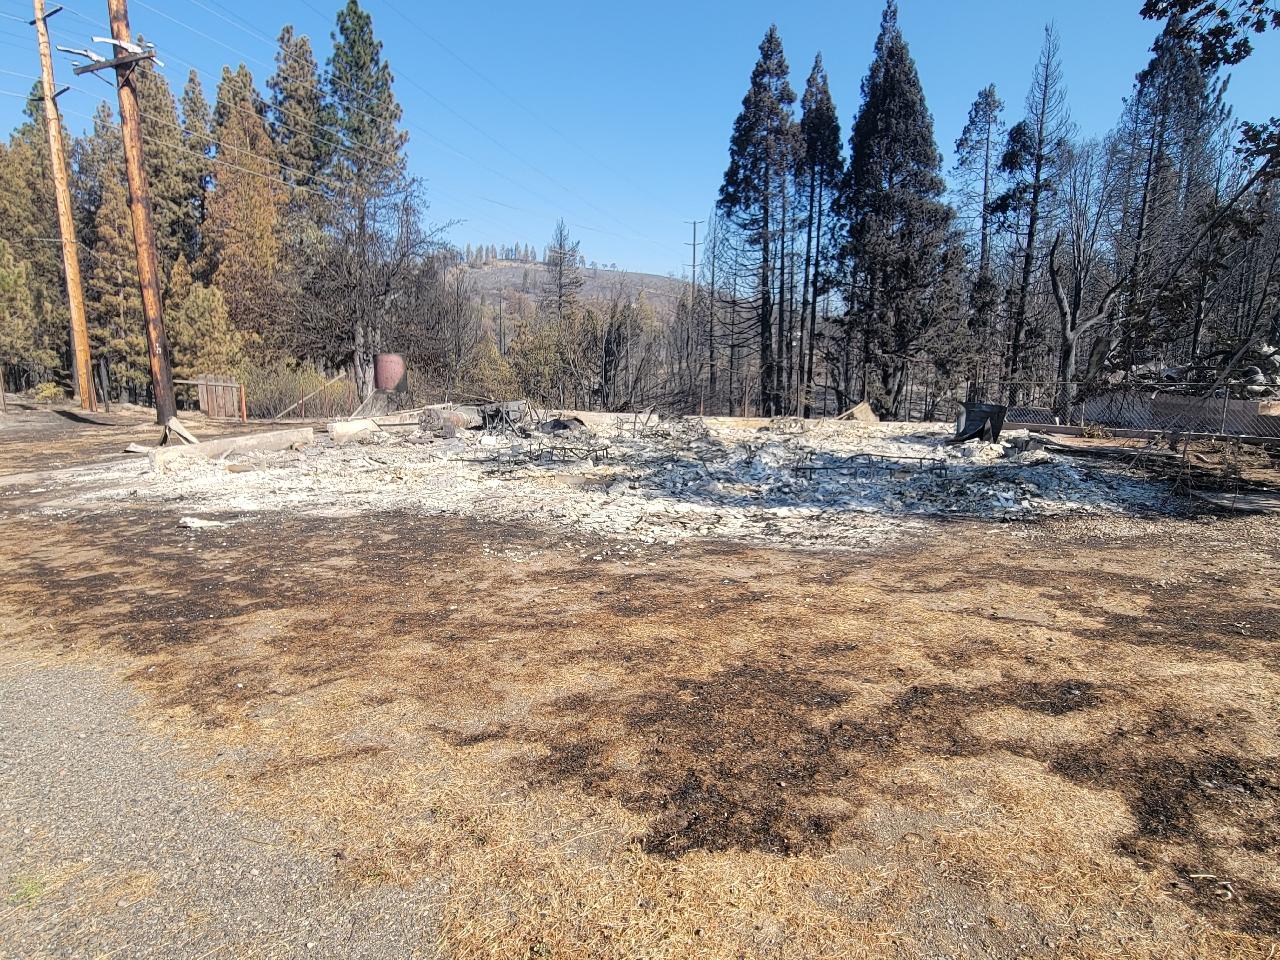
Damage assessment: destroyed